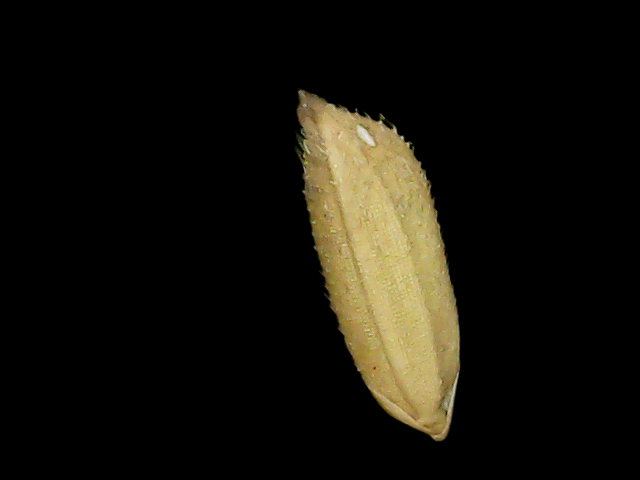
Rice variety: Binadhan23